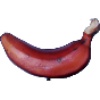
Label: red_banana